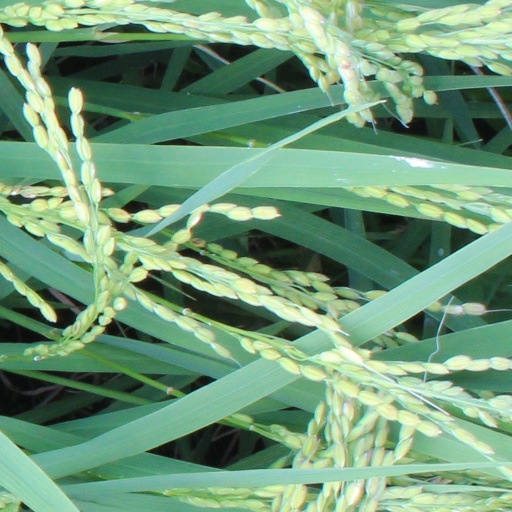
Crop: rice